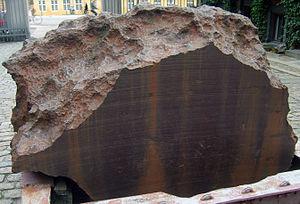
La météorite du cap York est une météorite qui a percuté la Terre il y a environ 10 000 ans. Elle porte le nom du lieu de sa découverte. Il s'agit de l'une des plus grosses météorites de fer connues.